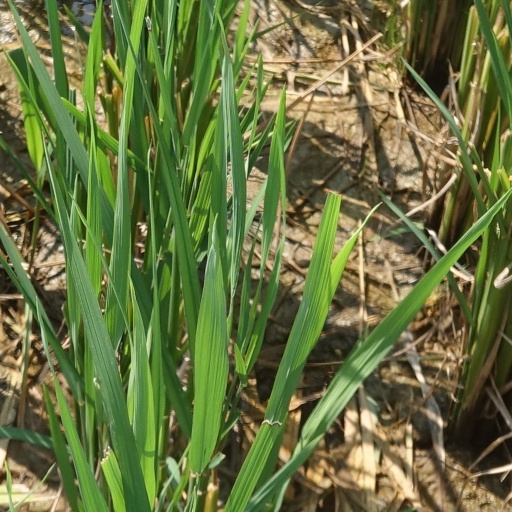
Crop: rice